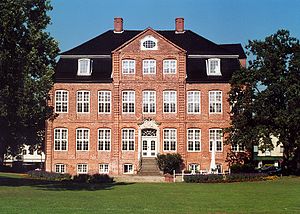
Pinneberg / Historie
Pinneberg Drostei.
Pinneberg er en by i det nordlige Tyskland og samtidig hovedby i Pinneberg Amtkreds i delstaten Slesvig-Holsten. Byen har 41.778 indbyggere og ligger cirka 18 kilometer nordvest for Hamborgs centrum.